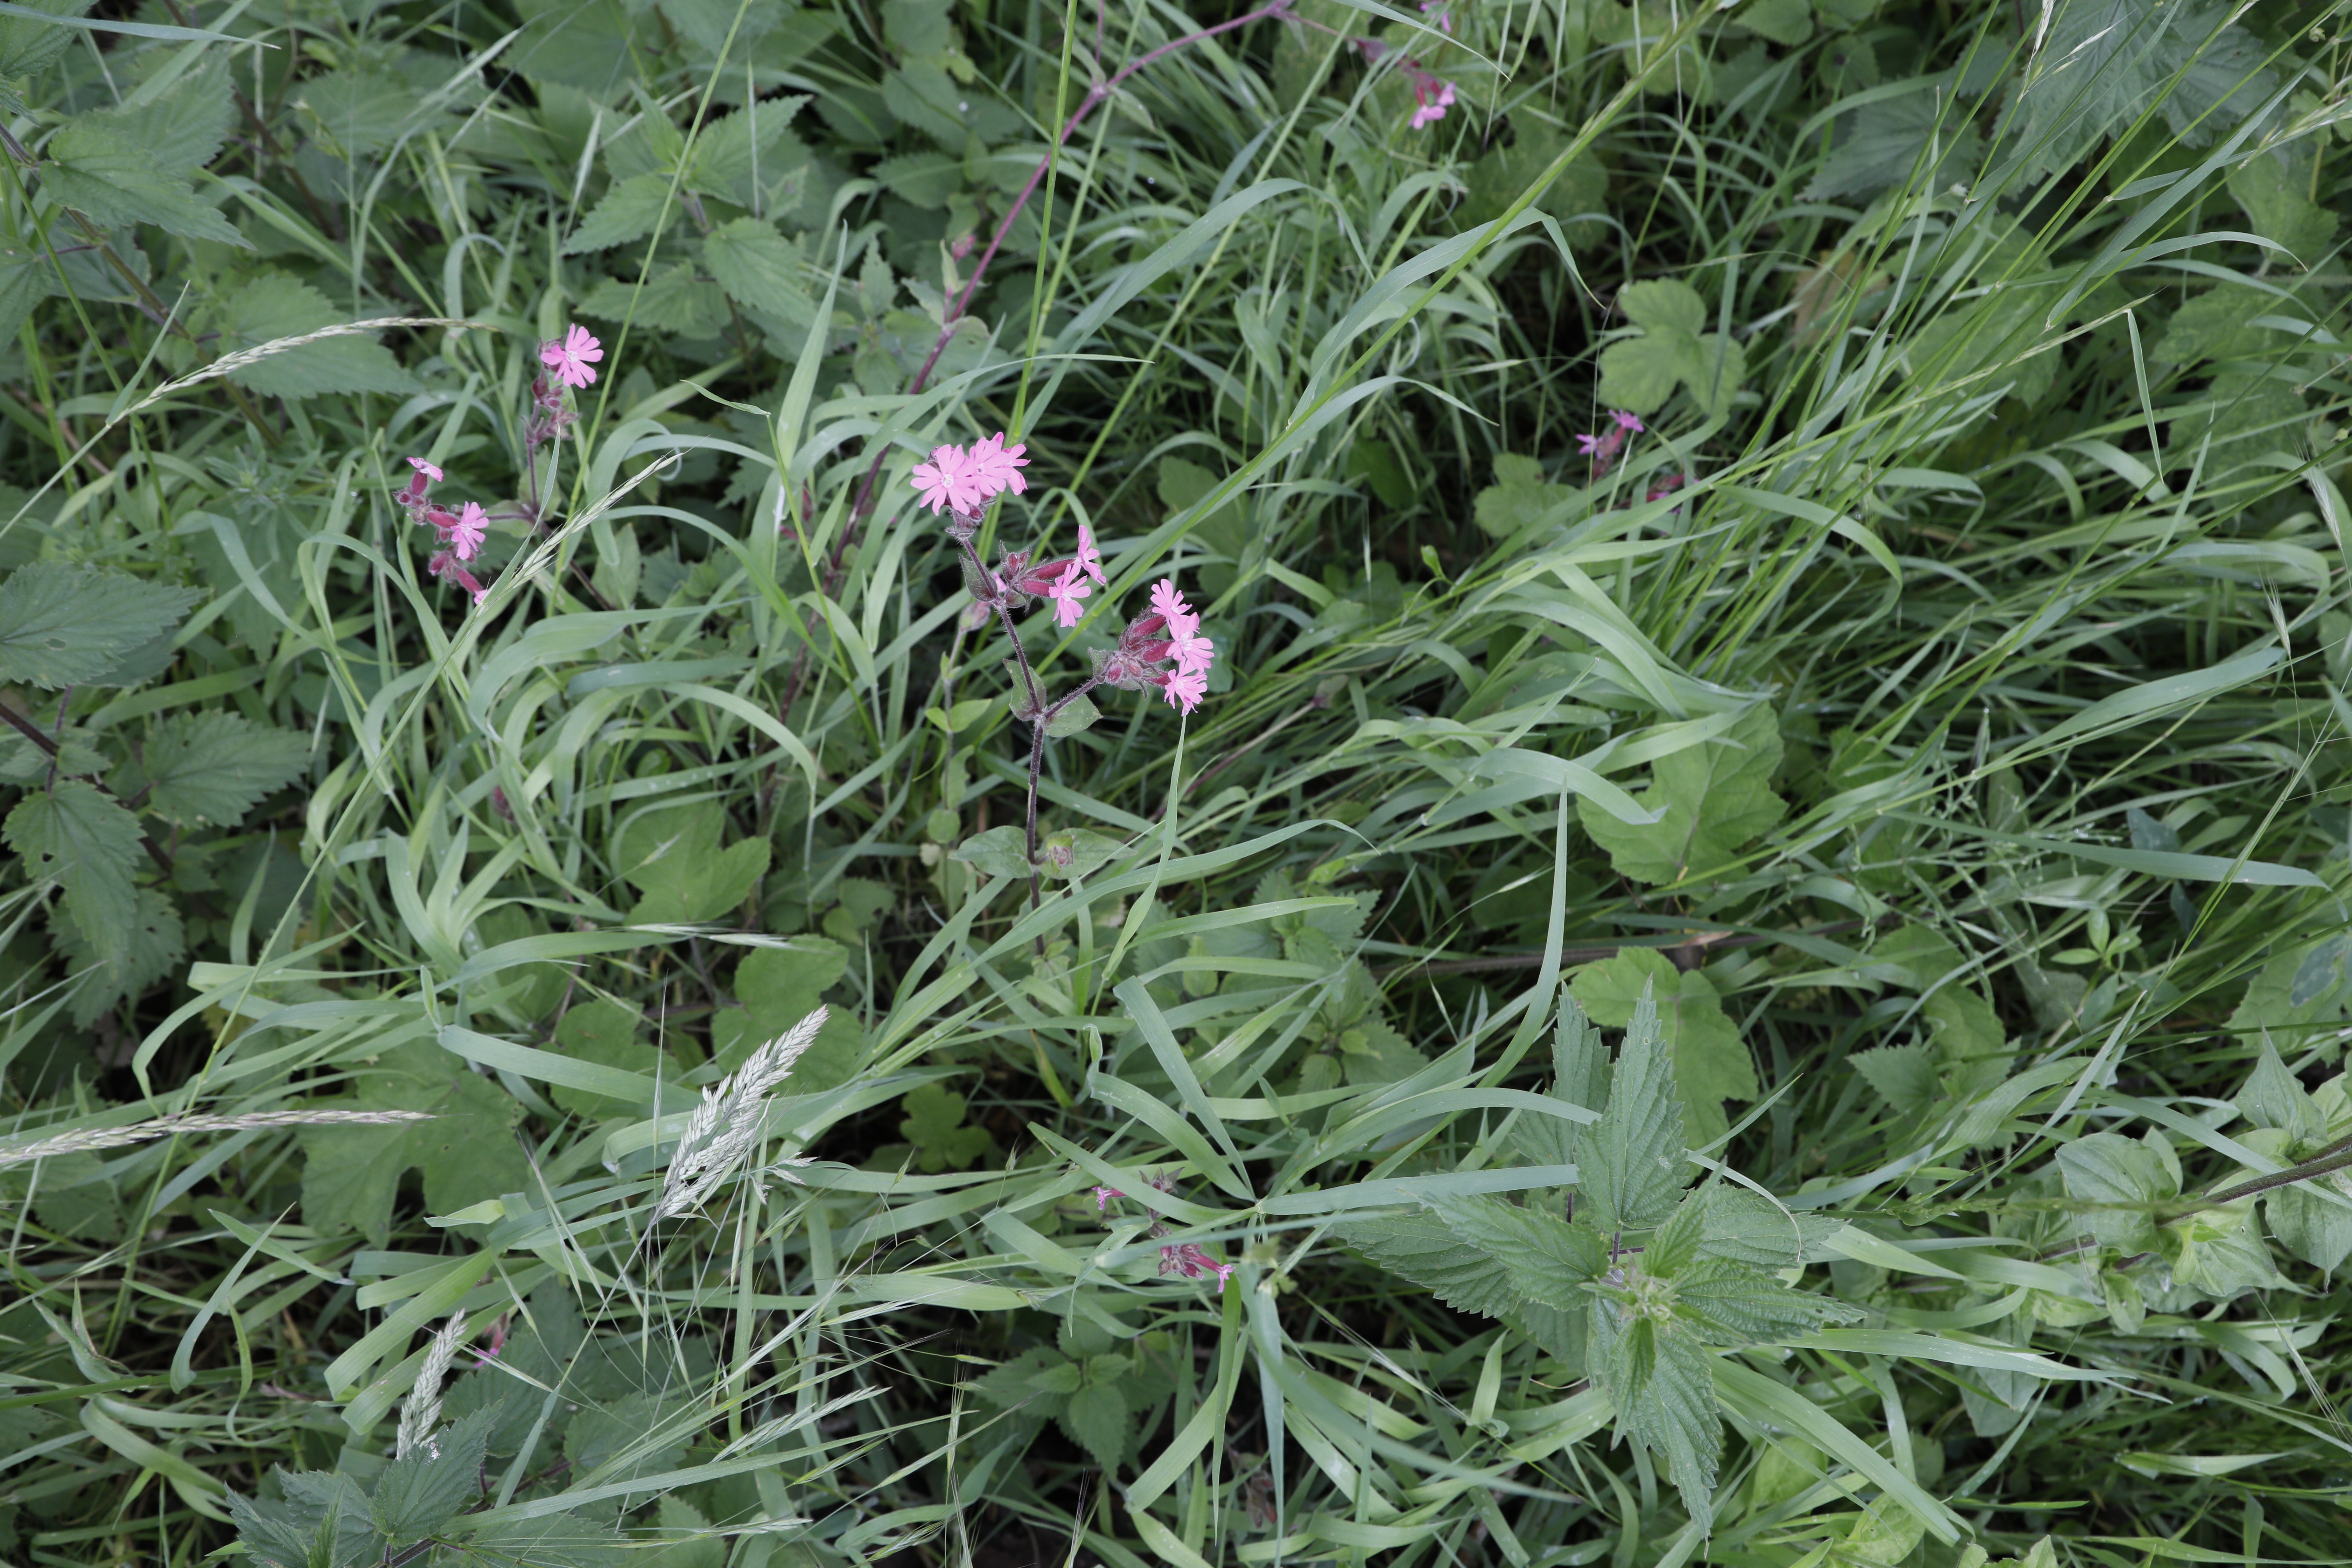
Plant species: Silene dioica